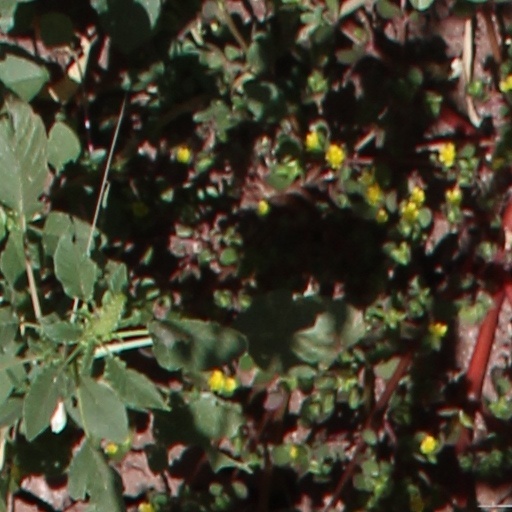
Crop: wheat